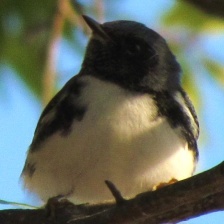
Species: BLACK THROATED WARBLER
Scientific name: SETOPHAGA CAERULESCENS